List of Indian reservations in Oregon

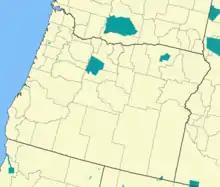

This is a list of Indian reservations in the U.S. state of Oregon.